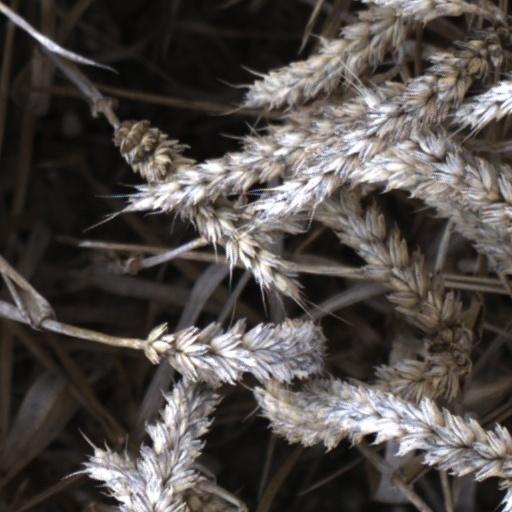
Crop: wheat